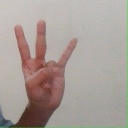
अक्षर: क्ष